Vadodara high-speed railway station

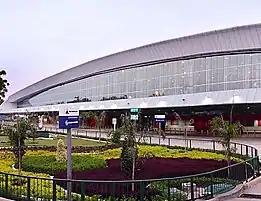
Vadodara Airport

The nearest airport after the station's completion will be Vadodara Airport, located around north-east from the station.